Slipknot (comics)

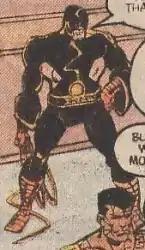
Slipknot as depicted in "Millennium" #4 (January 1988). Art by Joe Staton.

Slipknot (Christopher Weiss) is a supervillain, published by DC Comics. Created by Gerry Conway and Rafael Kayanan, the character made his first appearance in "The Fury of Firestorm" #28 (October 1984).